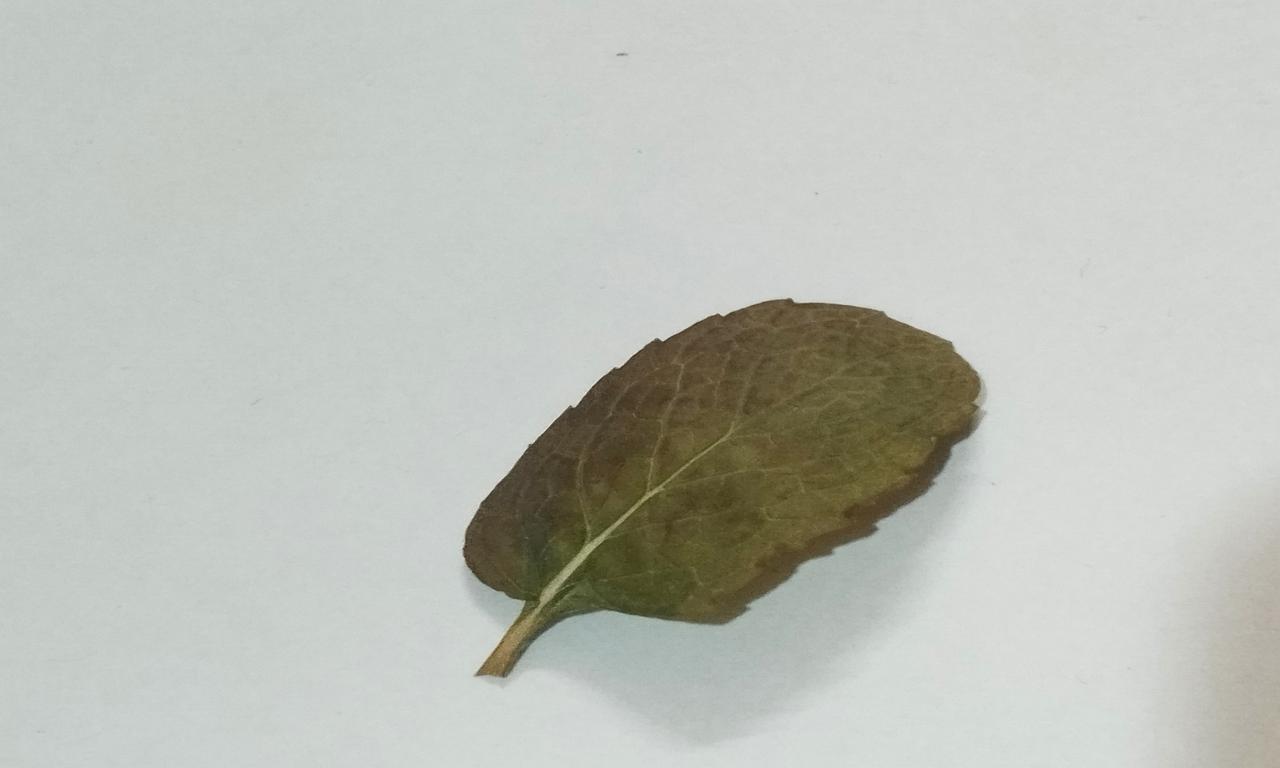
Label: Dried